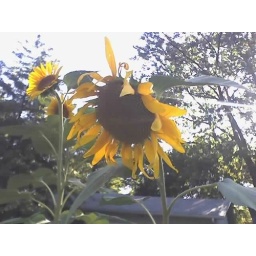
Working backwards. A sunflower growing over our mailbox.The color yellow seems to really show up on my phone.